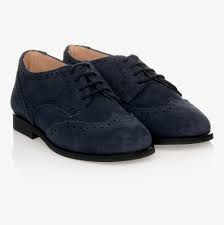
Label: Brogue